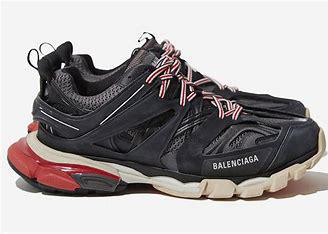
Brand: Balenciaga
Model: Track